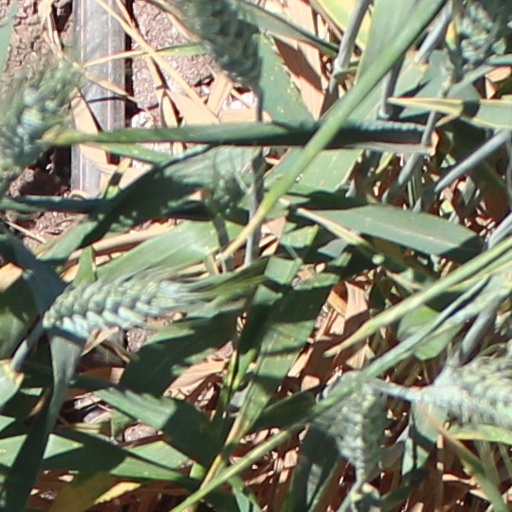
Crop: wheat